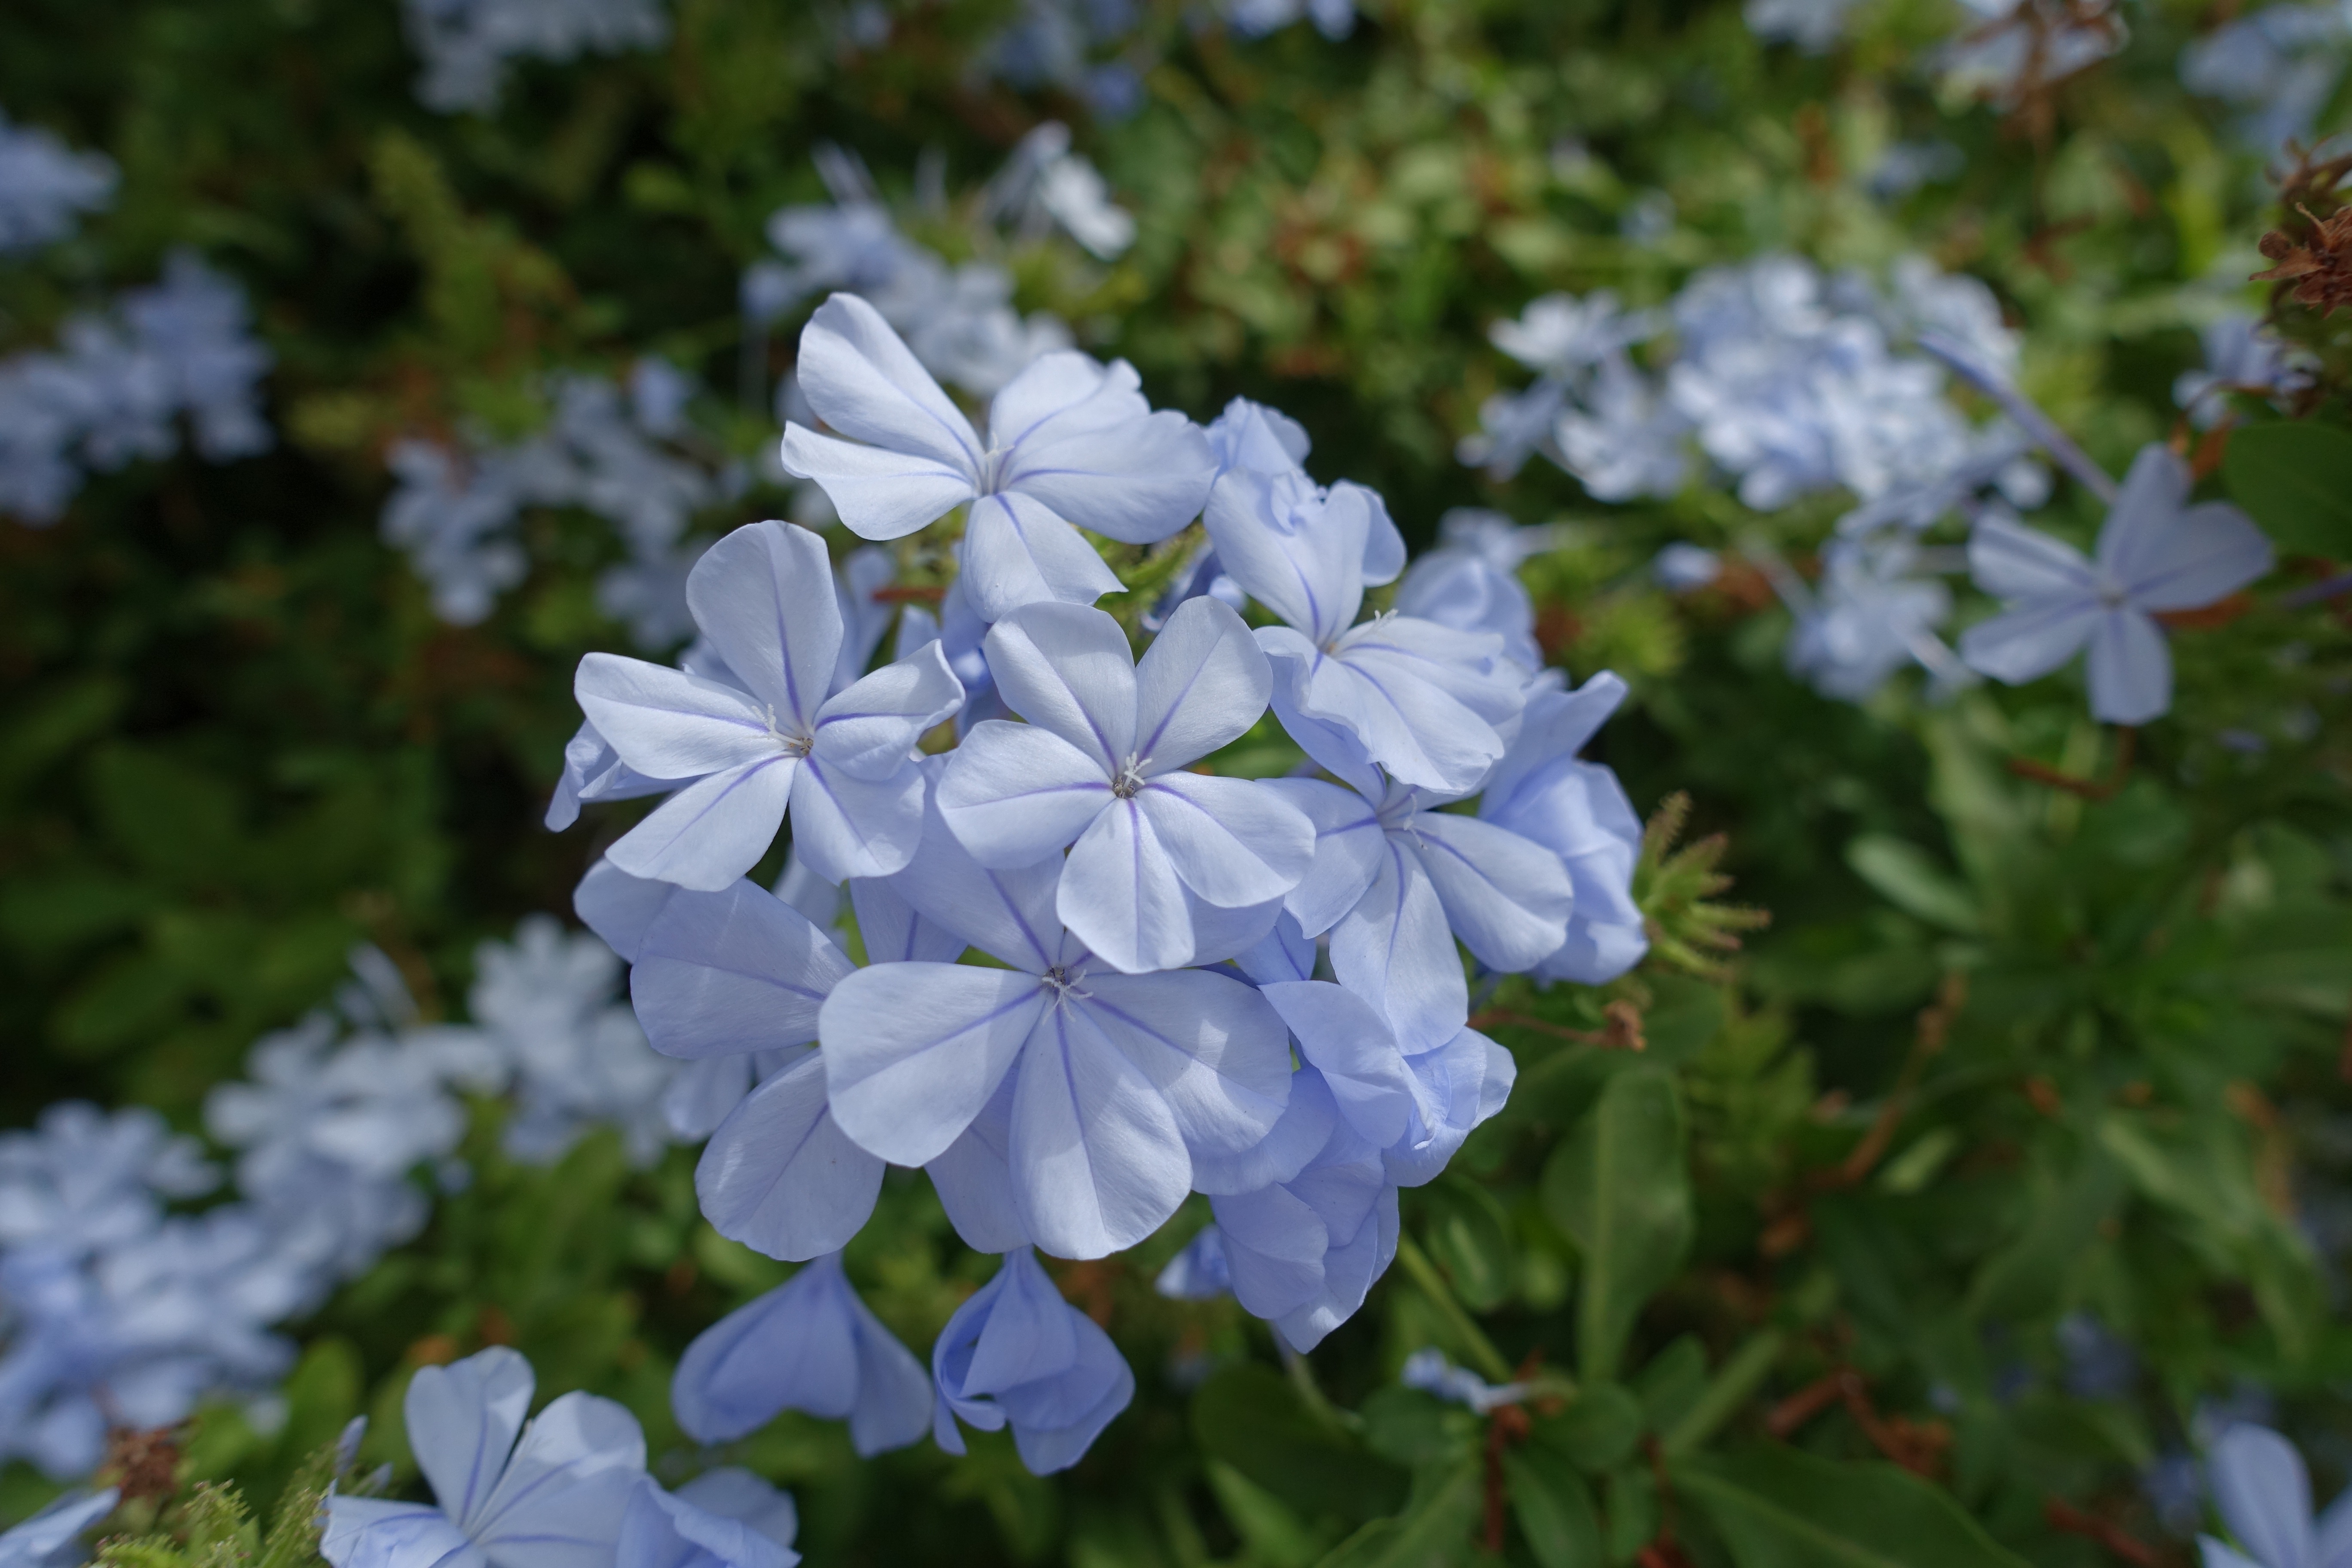
nature, blossom, plant, flower, purple, petal, summer, spring, macro, peace, botany, blue, garden, flora, plants, wildflower, flowers, shrub, portugal, madeira, jasmine, flowering plant, bellflower family, land plant